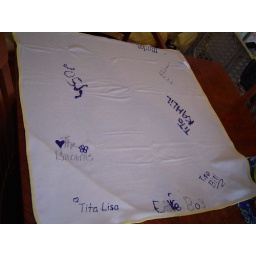
Everyone was asked to sign this towel in fabric paint. Great idea, but the execution was a little bit rough.